List of missile wings of the United States Air Force

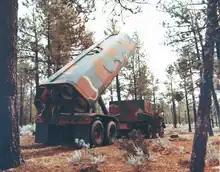
BGM-109G Launcher

The LGM-30 Minuteman, first flown in 1961 was developed to replace the hazards inherent in the caustic, volatile liquid-fuel systems of the Atlas and Titan ICBMs. Two innovations gave the Minuteman a long practical service life: a solid rocket booster making the Minuteman faster to launch than other ICBMs, and a digital flight computer, one of the first recognizably modern embedded systems.